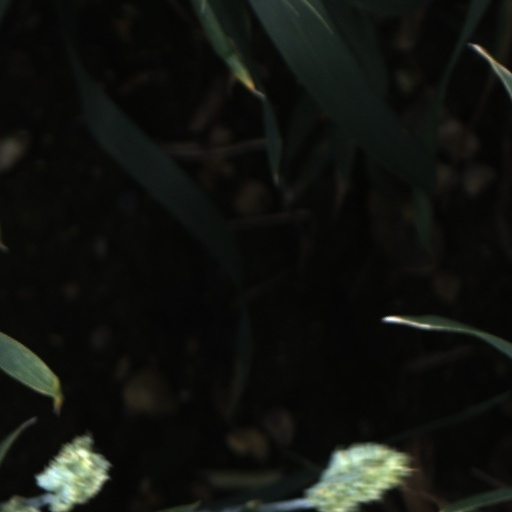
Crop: wheat